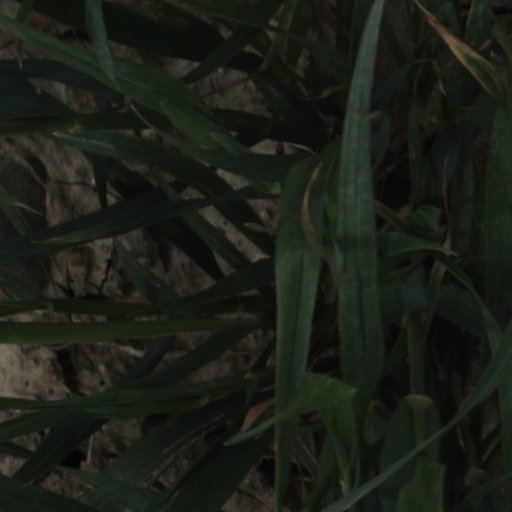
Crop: wheat